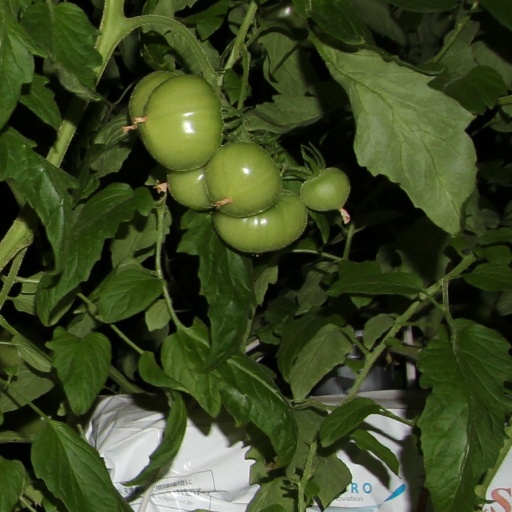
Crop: tomato